Secondary burial

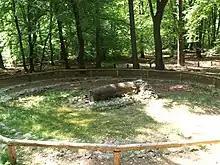
Partially reconstructed tree trunk burial – without burial mound – with a secondary burial in a semi-circular extension (background: centre left)

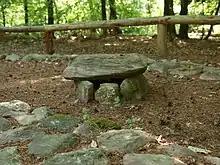
Detail of the secondary burial. In the foreground is the stone arrangement of the old burial mound. In the background is that of the more recent extension

The secondary burial (German: "Nachbestattung" or "Sekundärbestattung"), or “double funeral” (not to be confused with double burial in which two bodies are interred together) is a feature of prehistoric and historic gravesites. The term refers to remains that represent an exhumation and reburial, whether intentional or accidental.